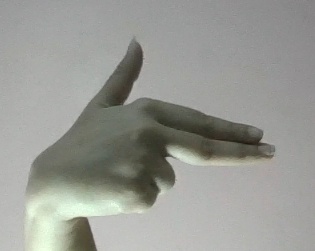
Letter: ghain